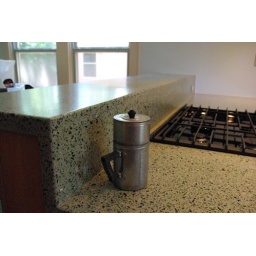
Terrazzo concrete kitchen counters in Austin Spark recycled glass with Sage background